Sidney Herbert Ray

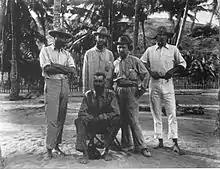
Members of the 1898 Torres Straits Expedition. Standing (from left to right): W. H. R. Rivers, Charles Gabriel Seligman, Ray, Anthony Wilkin. Seated: Alfred Cort Haddon

In 1892, he read an important paper, "The Languages of British New Guinea", to the Ninth International Congress of Orientalists. In that paper, he established the distinction between the Austronesian and Papuan languages of New Guinea. Although he never held an academic position, and was employed throughout his working life as a school teacher, S. H. Ray was an energetic fieldworker, and participated in a number of expeditions.